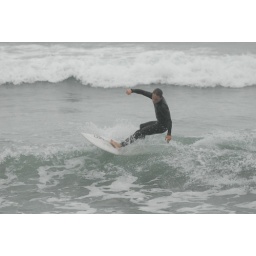
It was raining so I sat in the back seat of the car shooting through the window at high tide.